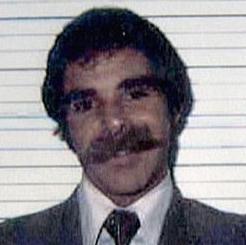
Age: 26